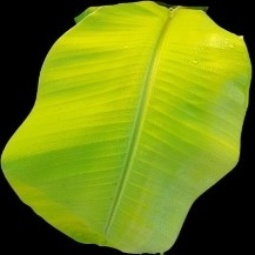
Label: Sulphur